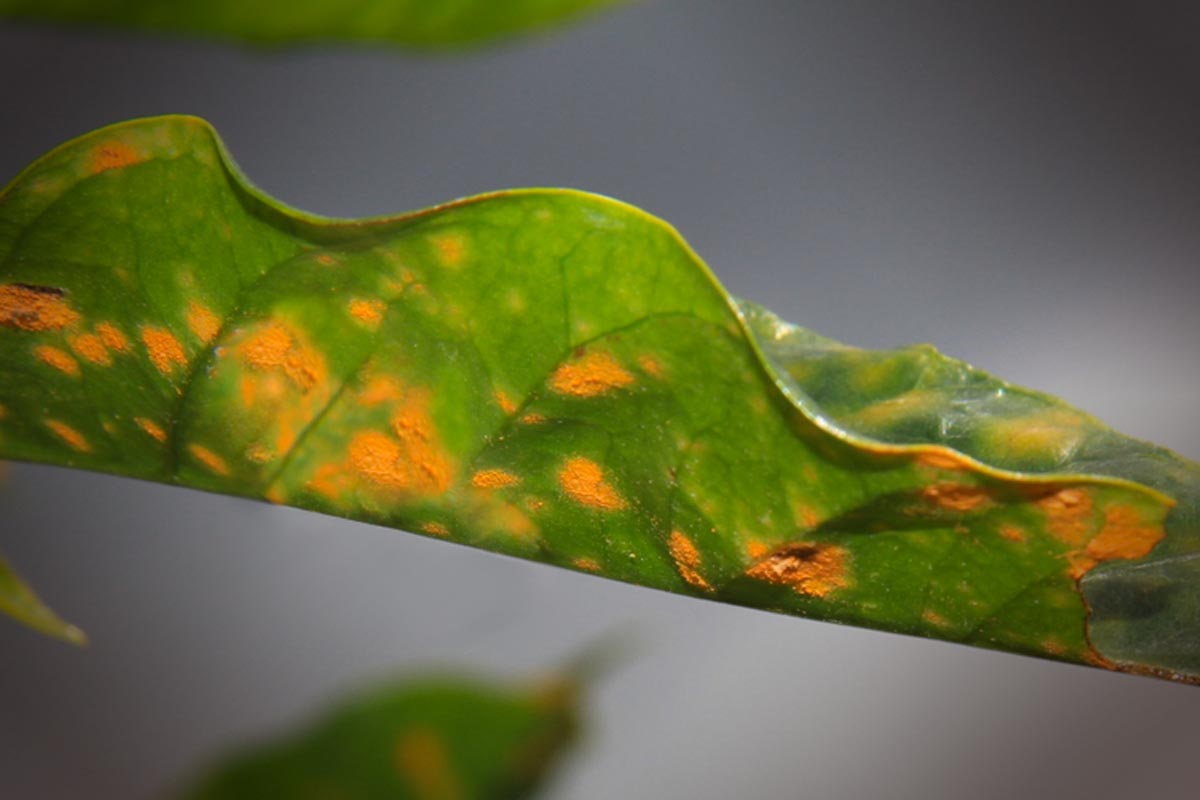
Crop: unknown
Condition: coffee_coffee_rust